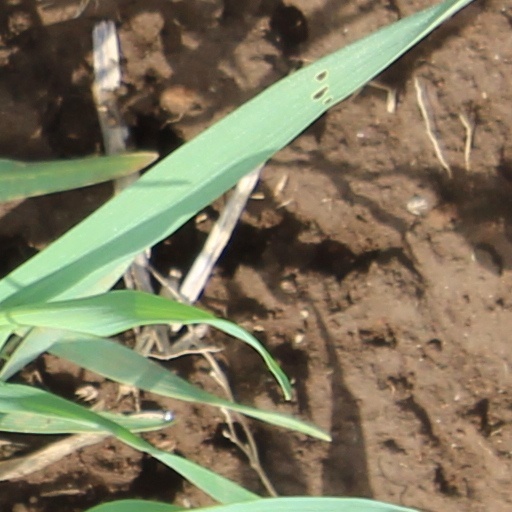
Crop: wheat